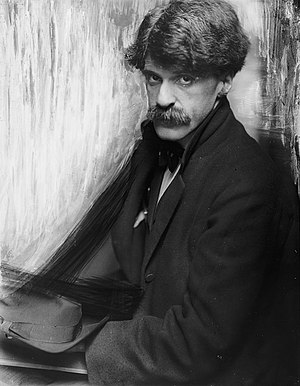
291 (galleri) / Historie / Åbning – de første udstillinger 1905-1906
Gertrude Käsebier: Alfred Stieglitz, omkring 1902
291 var et avantgardistisk kunstgalleri på Fifth Avenue i New York. Det blev grundlagt 1905 som Little Galleries of the Photo-Secession af de amerikanske fotografer Alfred Stieglitz og Edward Steichen. 291 viste foruden fotografiske arbejder også afrikansk kunst og præsenterede for første gang moderne europæiske kunstnere i USA. Stieglitz var som galleriets centrale person en nøglefigur i fotografi-og kunsthistorien og en af de første moderne udstillingsarrangører. Galleriet og dets hustidsskrift Camera Work var vigtige for kunstnere og gav impulser til prædadaistiske tendenser, New-York-Dada og de første moderne kunstretninger der fulgte efter i USA i begyndelsen af 1900-tallet.